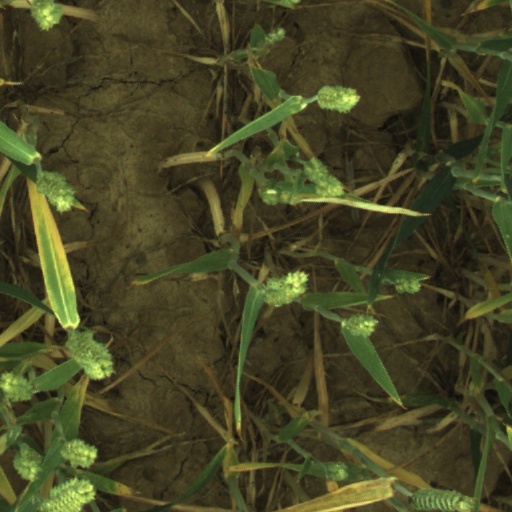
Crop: wheat